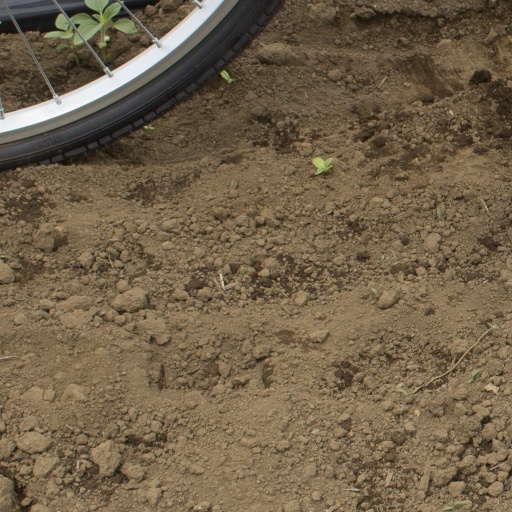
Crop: Jerusalem artichoke